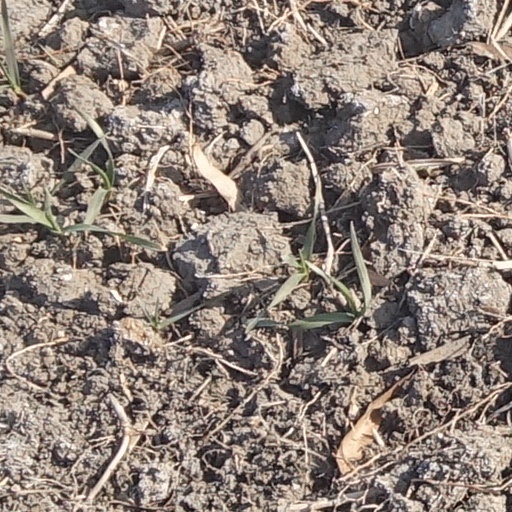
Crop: wheat